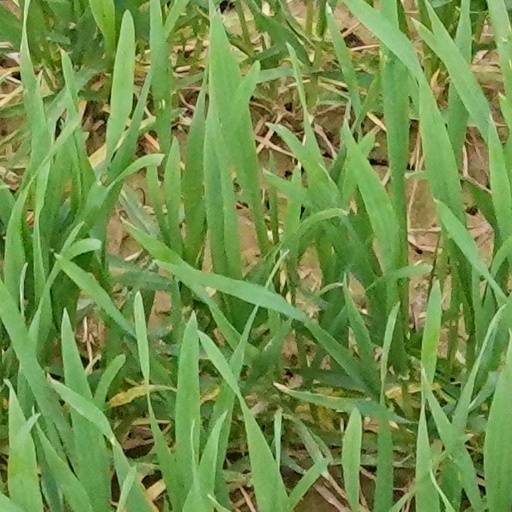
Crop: wheat